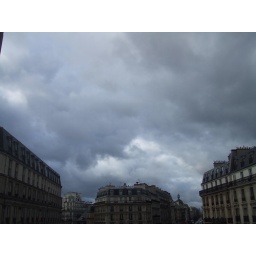
cloud in from ocean